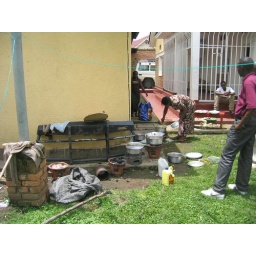
Peter's guest house kitchen, with it Toyota-grill towel rack (from the white Land Cruiser in the background)